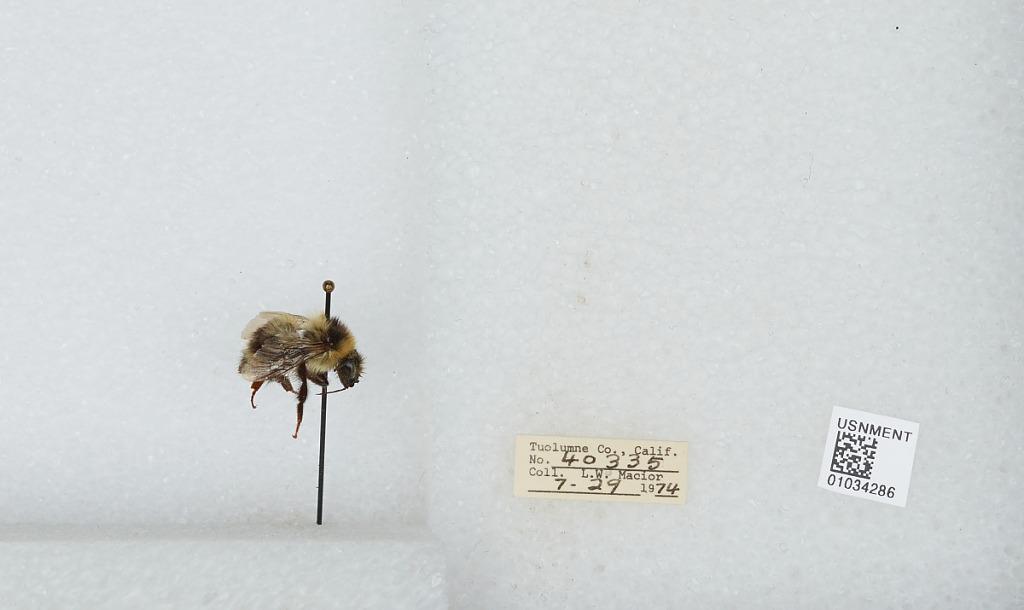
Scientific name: Bombus (Cullumanobombus) rufocinctus Cresson
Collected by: L. Macior
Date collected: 1974-7-29
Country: United States
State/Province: California
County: Tuolumne
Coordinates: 38.02, -119.93